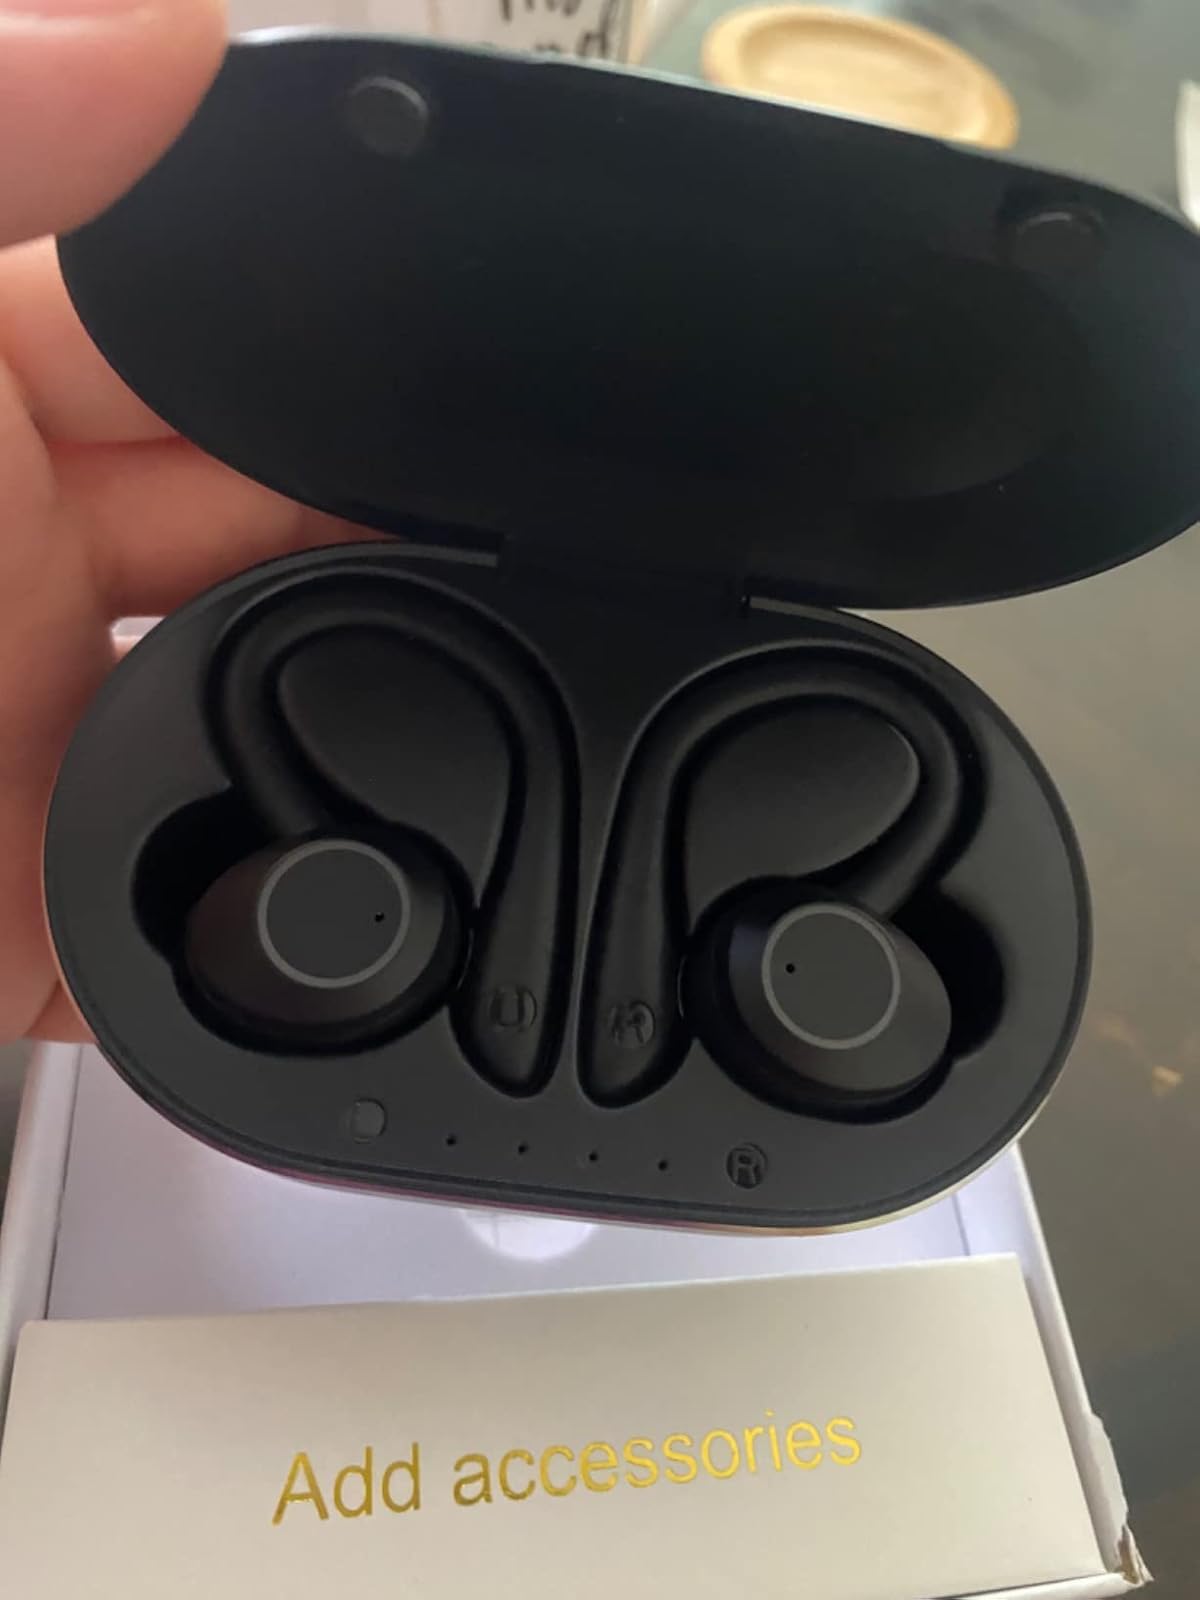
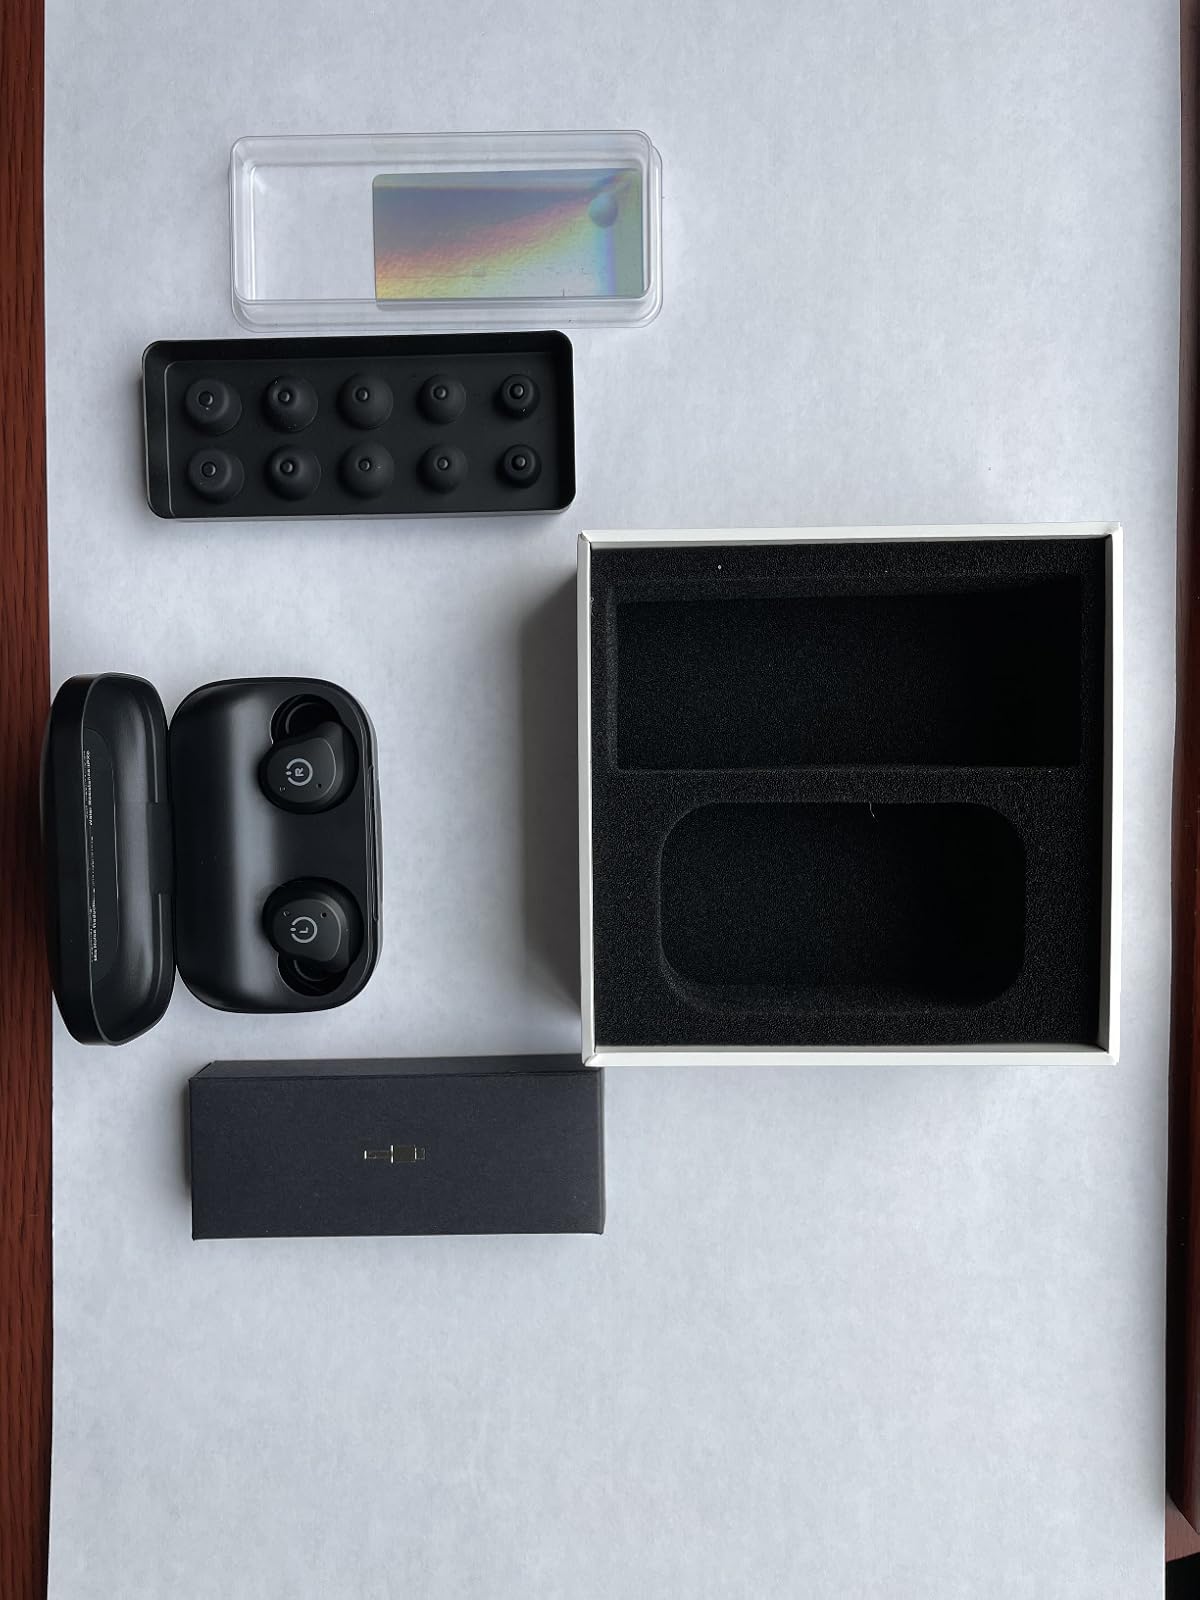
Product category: earbuds
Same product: no